Diamond D-Jet

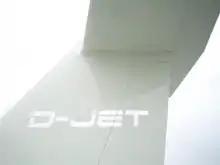
The Diamond D-JET, partially assembled at the Oakland NBAA, 8 November 2007

On 18 April 2006, the maiden flight of the D-JET was conducted from the London International Airport (ICAO: CYXU) in Ontario, Canada the homebase of Diamond's North American division. The flight was piloted by test pilot Gérard Guillaumaud and lasted 1:06 hours. The aircraft's public debut was at Oshkosh in July 2006. At that time Diamond expected certification to be complete by the middle of 2009 with deliveries starting at the same time.